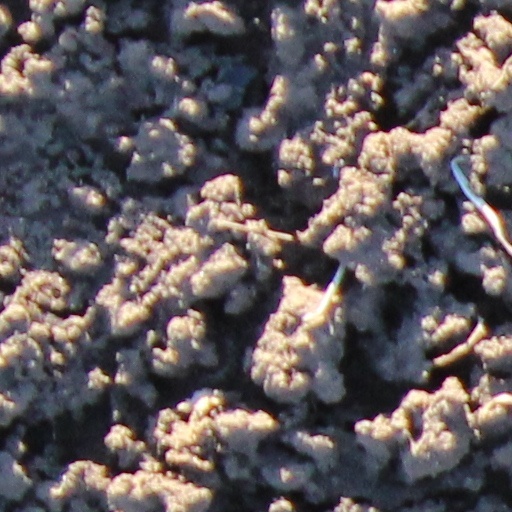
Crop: wheat